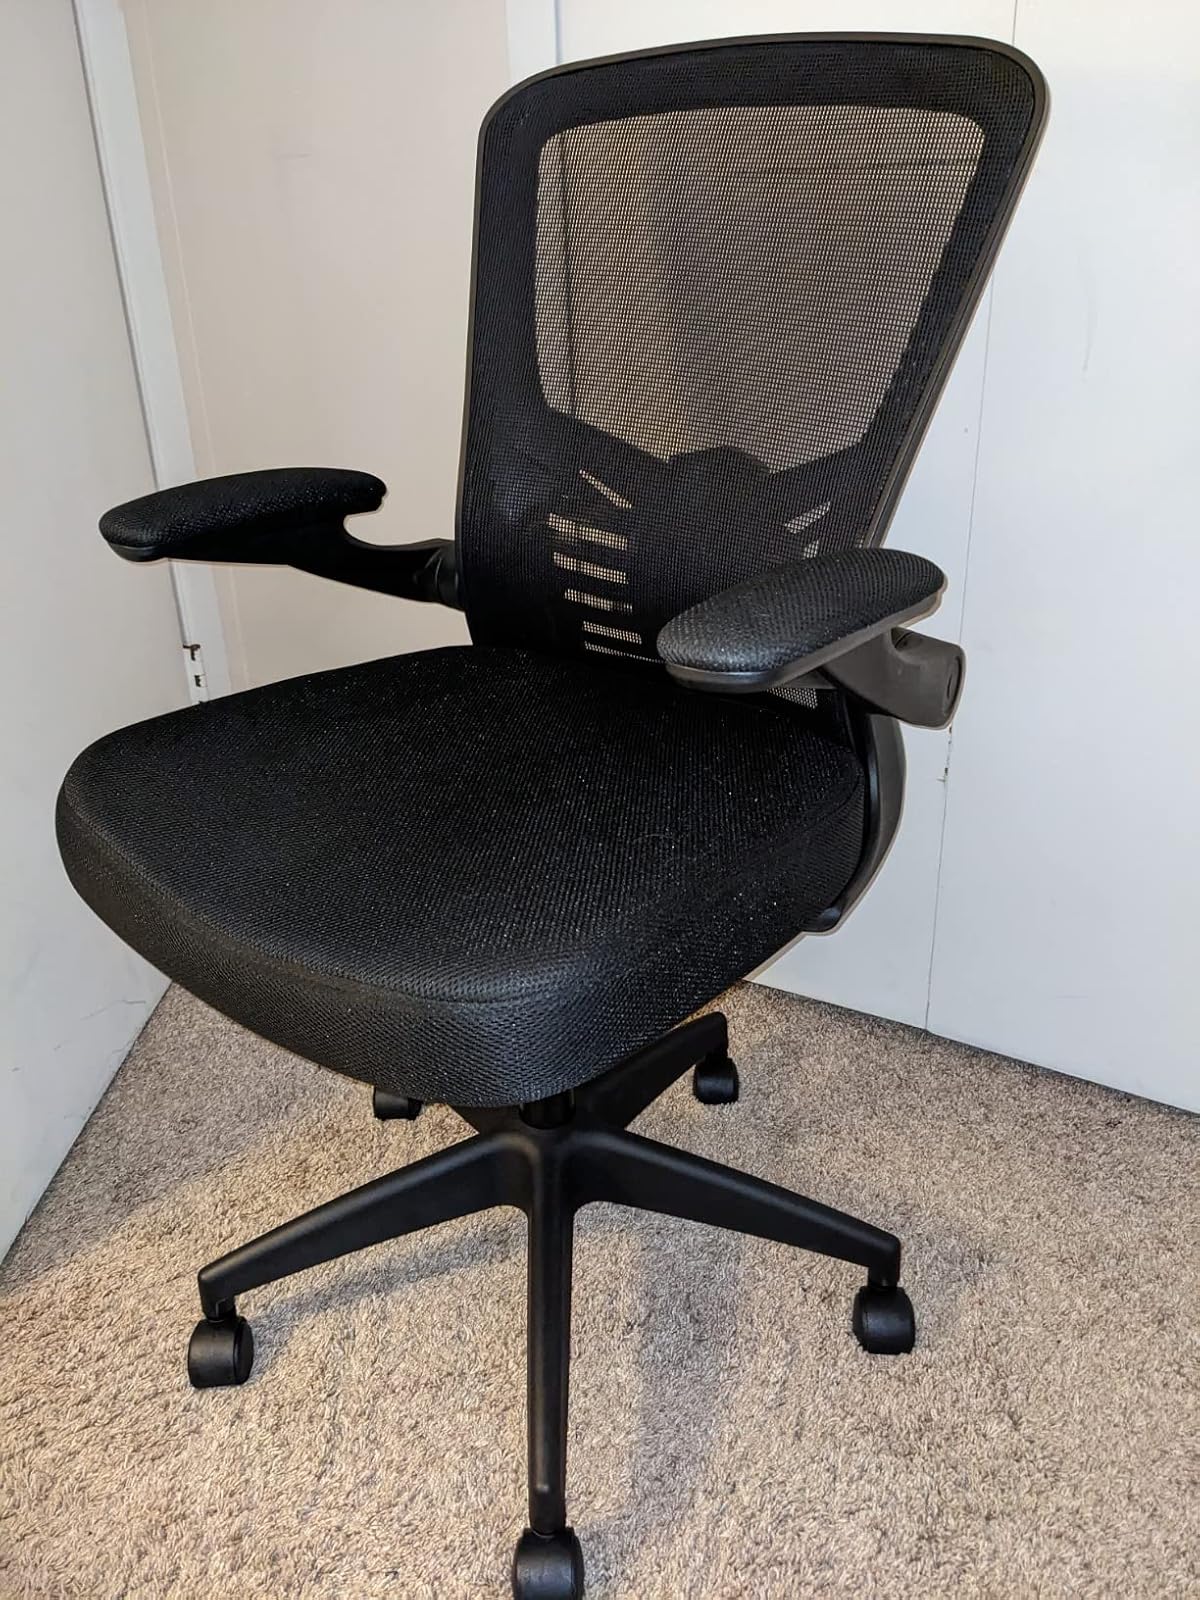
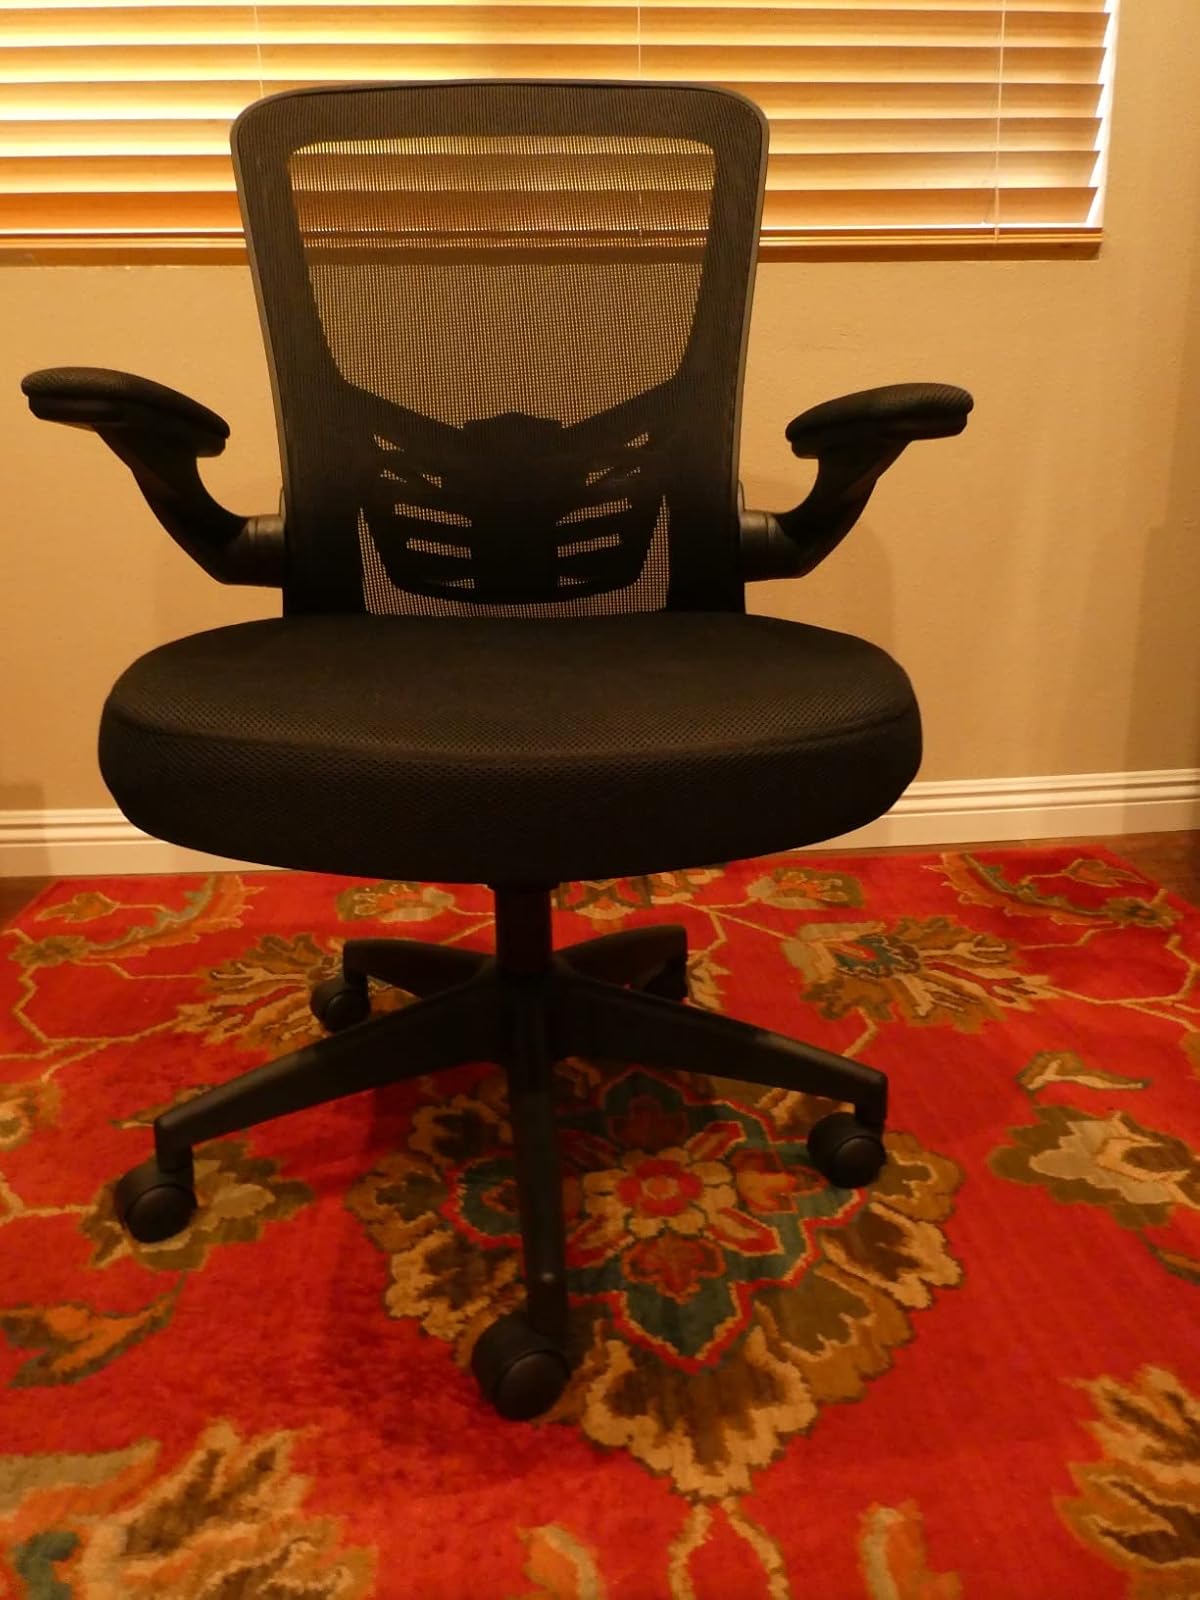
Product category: items_chair
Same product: yes